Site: brandenburg
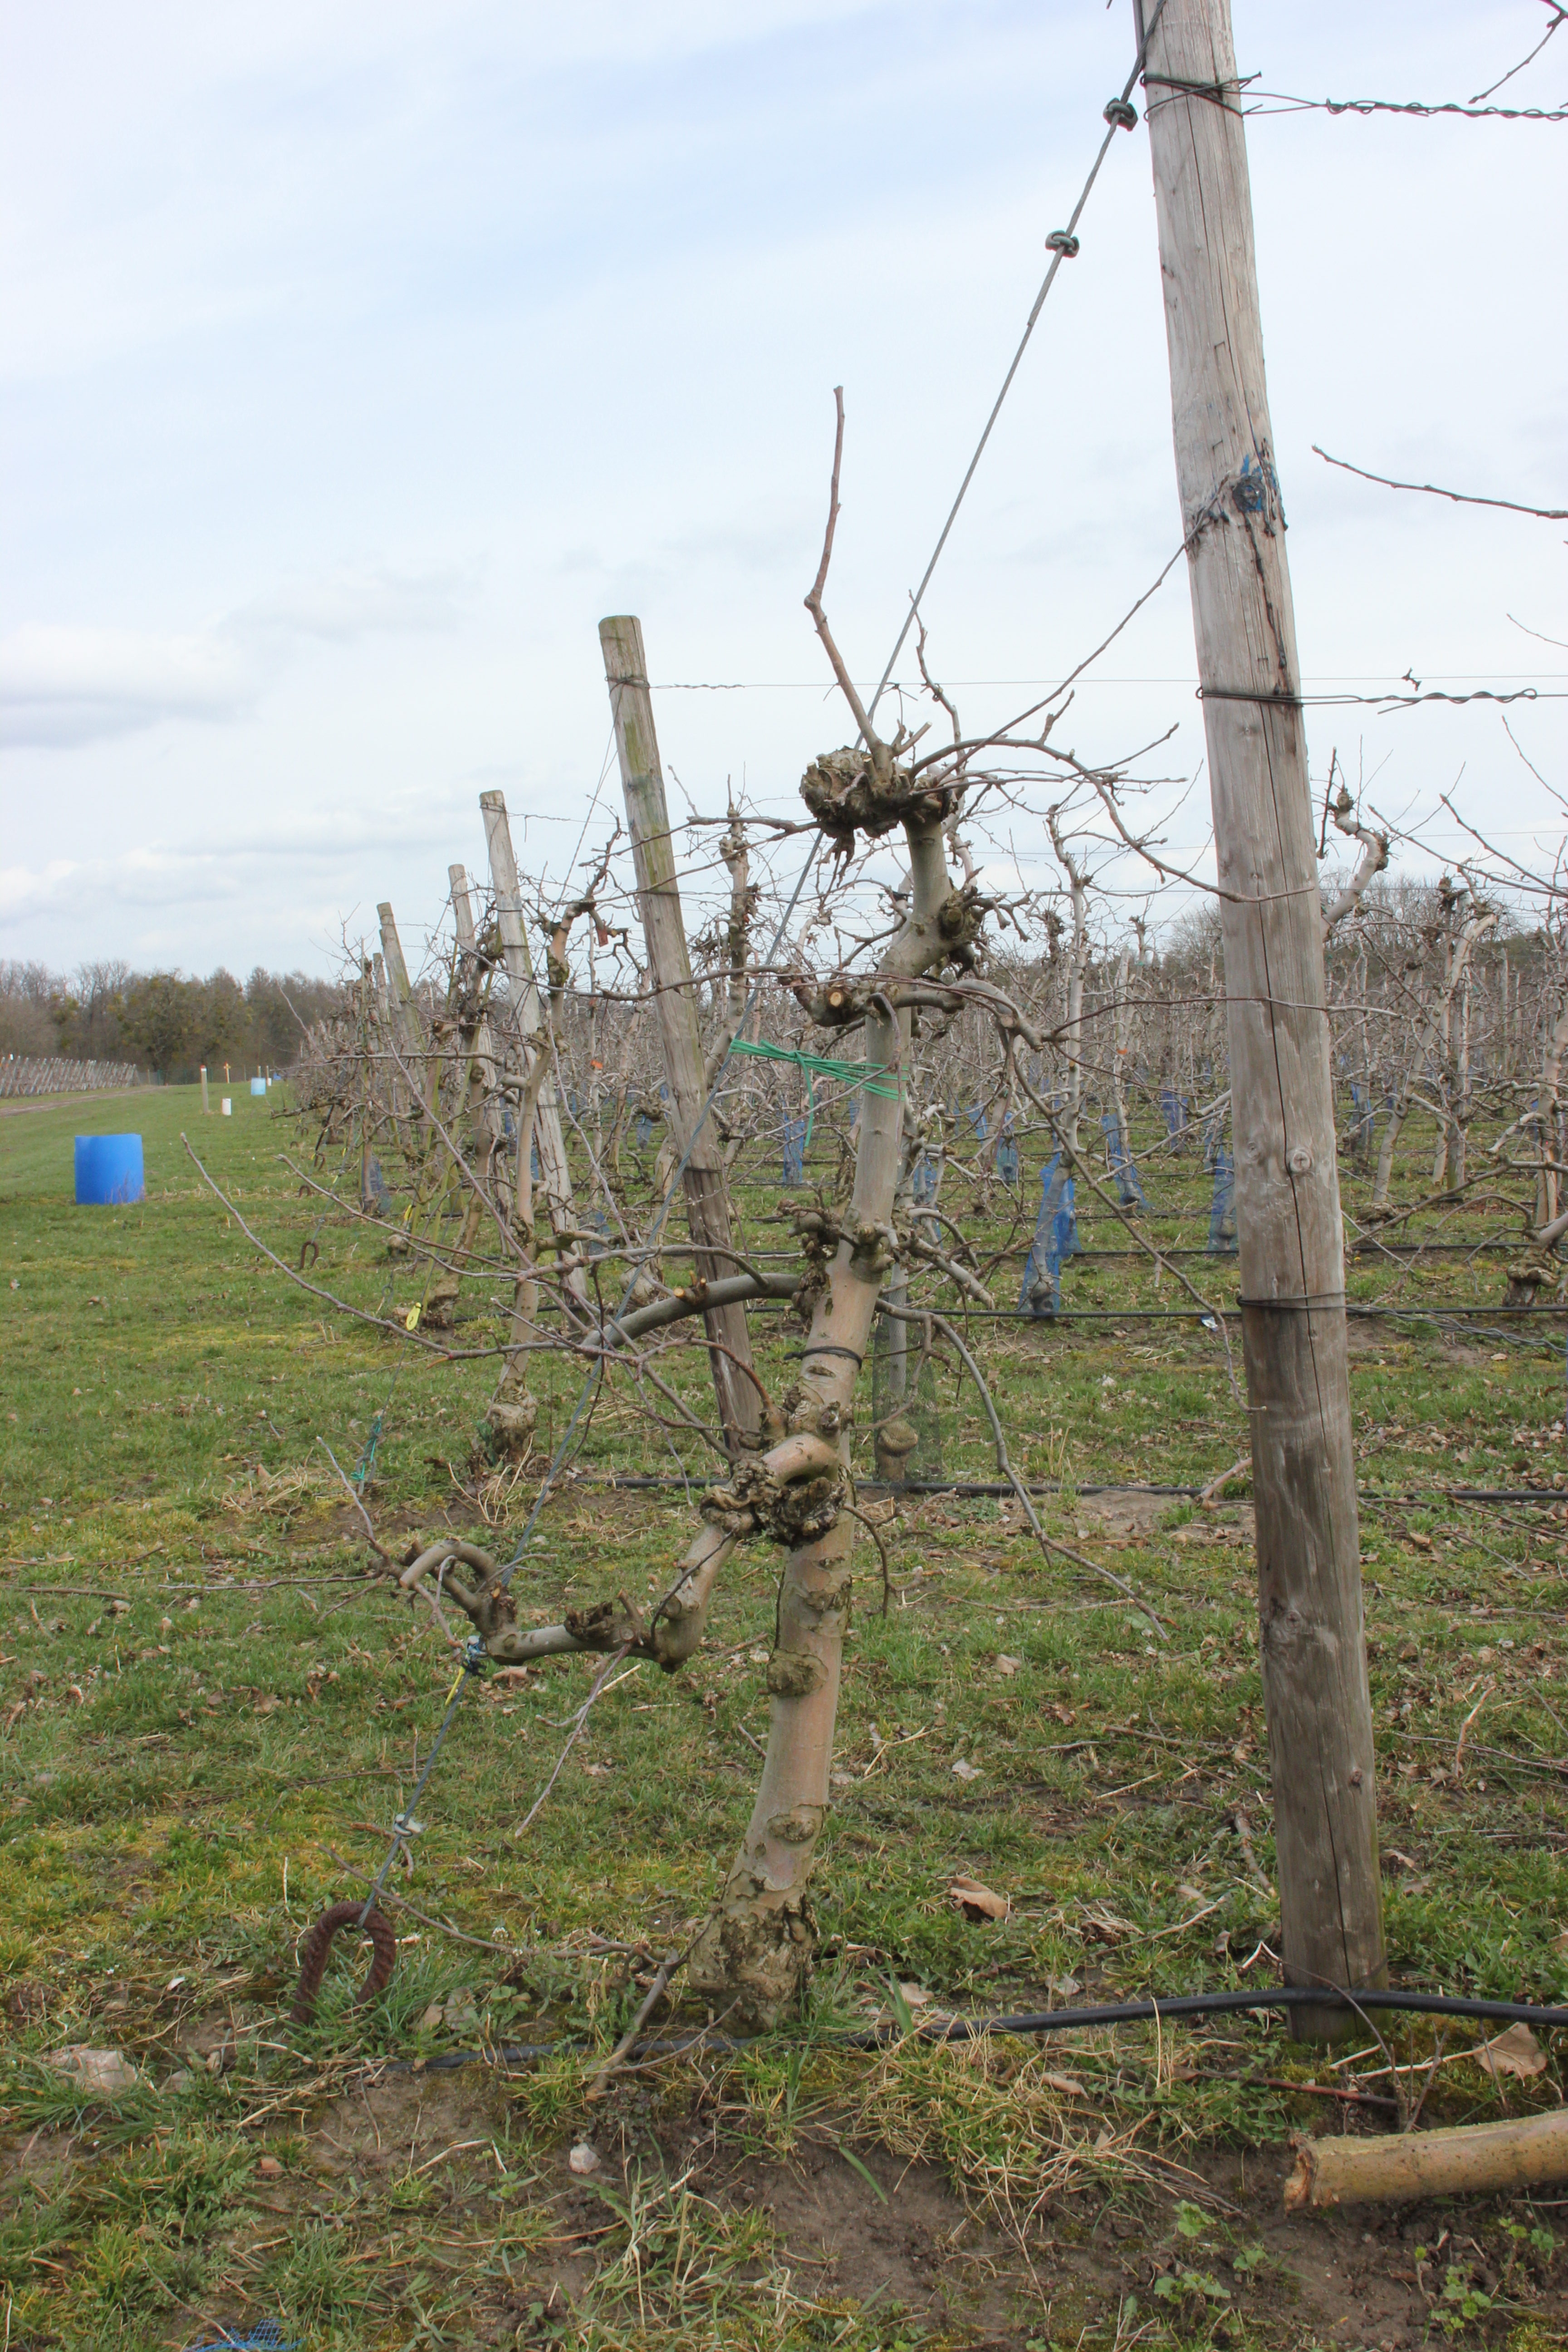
Growth stage (BBCH 01): Bud development